Caroline Millard

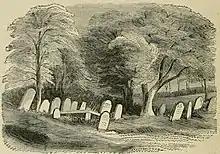
Moycreddin cemetery engraving by Millard (1874)

Caroline Millard was born Caroline Clayton in Dublin, she was the daughter of the wood engraver, Benjamin Clayton II. In 1841, she married the English cabinet-maker, Thomas Millard, who had moved to Dublin from Cheltenham in 1838. He went on to establish a photographic studio with James Simonton in 1856 on Sackville Street. He died on 6 February 1882. Millard died at her home, 10 Mount Pleasant Square, on 26 April 1894. She is buried in Mount Jerome. Her son, William Millard, became a sculptor. Her niece, by her brother Benjamin Clayton III, was the author Ellen Creathorne Clayton.